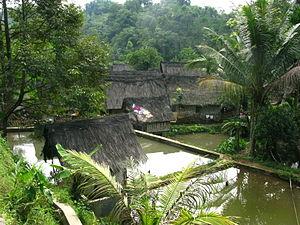
Sunda est le nom du pays qui, aujourd'hui, correspond en gros aux provinces indonésiennes de Banten et Java occidental, c'est-à-dire le tiers occidental de l'île de Java. Toutefois, la plupart des spécialistes ont tendance à mettre à part les régions de Banten et de Cirebon, anciens sultanats fortement influencés par la culture javanaise depuis le XVIᵉ siècle, à la suite de la chute en 1579 du dernier royaume sundanais, Pajajaran, défait par le Banten.